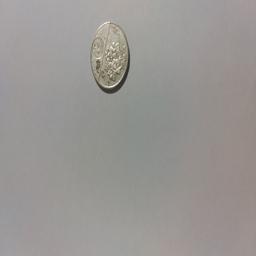
Label: 1_New_Back